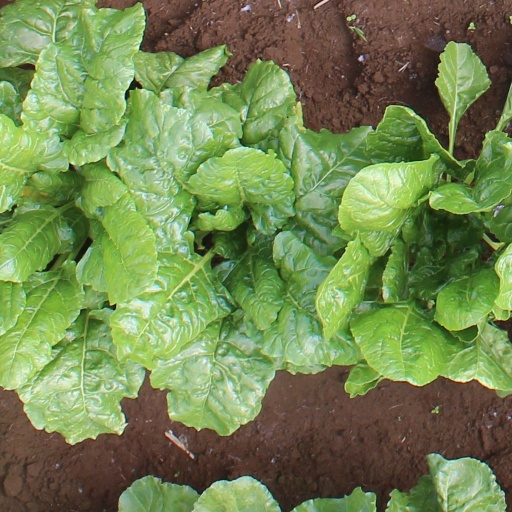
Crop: sugar beet